Travis Charest

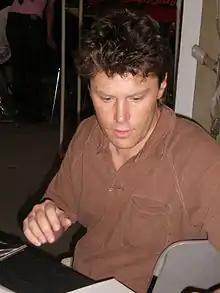
Charest in May 2009

Travis Charest (born 1969) is a Canadian comic book penciller, inker and painter, known for his work on such books as "Darkstars", "WildC.A.T.s", "Grifter/Shi", "WildC.A.T.s/X-Men: The Golden Age" and "The Metabarons". He is known for his detailed line work and muted color palette, and is a much sought-after cover artist, having done extensive cover work for many other books, such as various "Star Wars" series from Dark Horse Comics. His work has influenced artists such as Chrissie Zullo, Shelby Robertson, and David Marquez.